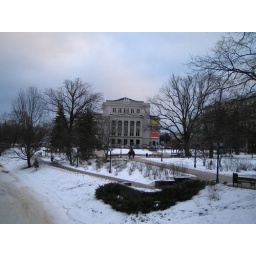
A park in the city centre with a frozen river tributary and the opera house - 4th February 2007